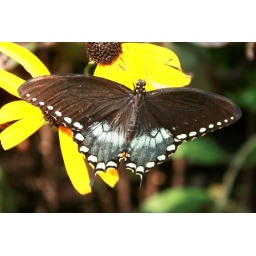
This photo was taken at the butterfly house at hershey gardens in hershey , pa.